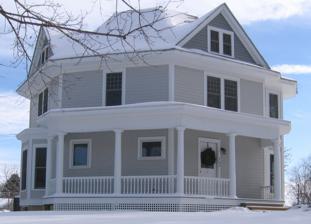
Building: George H. Gallup House
Country: United States of America
Year built: 1902
Historic house in Iowa, United States United States historic place George H. Gallup House U.S. National Register of Historic Places Show map of Iowa Show map of the United States Location 703 S. Chestnut St. Jefferson, Iowa Coordinates 42°0′27″N 94°22′22″W / 42.00750°N 94.37278°W / 42.00750; -94.37278 Built 1901-1902 Architectural style Classical Revival Queen Anne NRHP reference No. 85001581 Added to NRHP July 18, 1985 The George H. Gallup House is an historic octagonal house built in 1901 that is located at 703 South Chestnut Street in Jefferson, Iowa , United States. It was the birthplace and boyhood home of Dr. George Horace Gallup , the pioneer of public opinion polling.  On July 18, 1985, it was listed on the National Register of Historic Places . George H. Gallup was committed to the octagon house , having built three of them. The first was built in 1893 on North Elm Street in Jefferson.  It featured Queen Anne detailing, and it was somewhat asymmetrical because of its porch and bay placement.  He sold this house in 1899 and began building a second one.  Gallup began building his third and final octagon house in 1901 and completed it the following year.  It was in this house that his son George was born and raised.  The 2 1 ⁄ 2 -story frame house is built on a rubble coursed stone foundation.  Its eight sides are 16 feet (4.9 m) wide and covered with clapboard siding. The house is capped with a truncated octagonal roof. See also George Gallup Gallup & Robinson The Gallup Organization Gallup Poll List of octagonal houses References